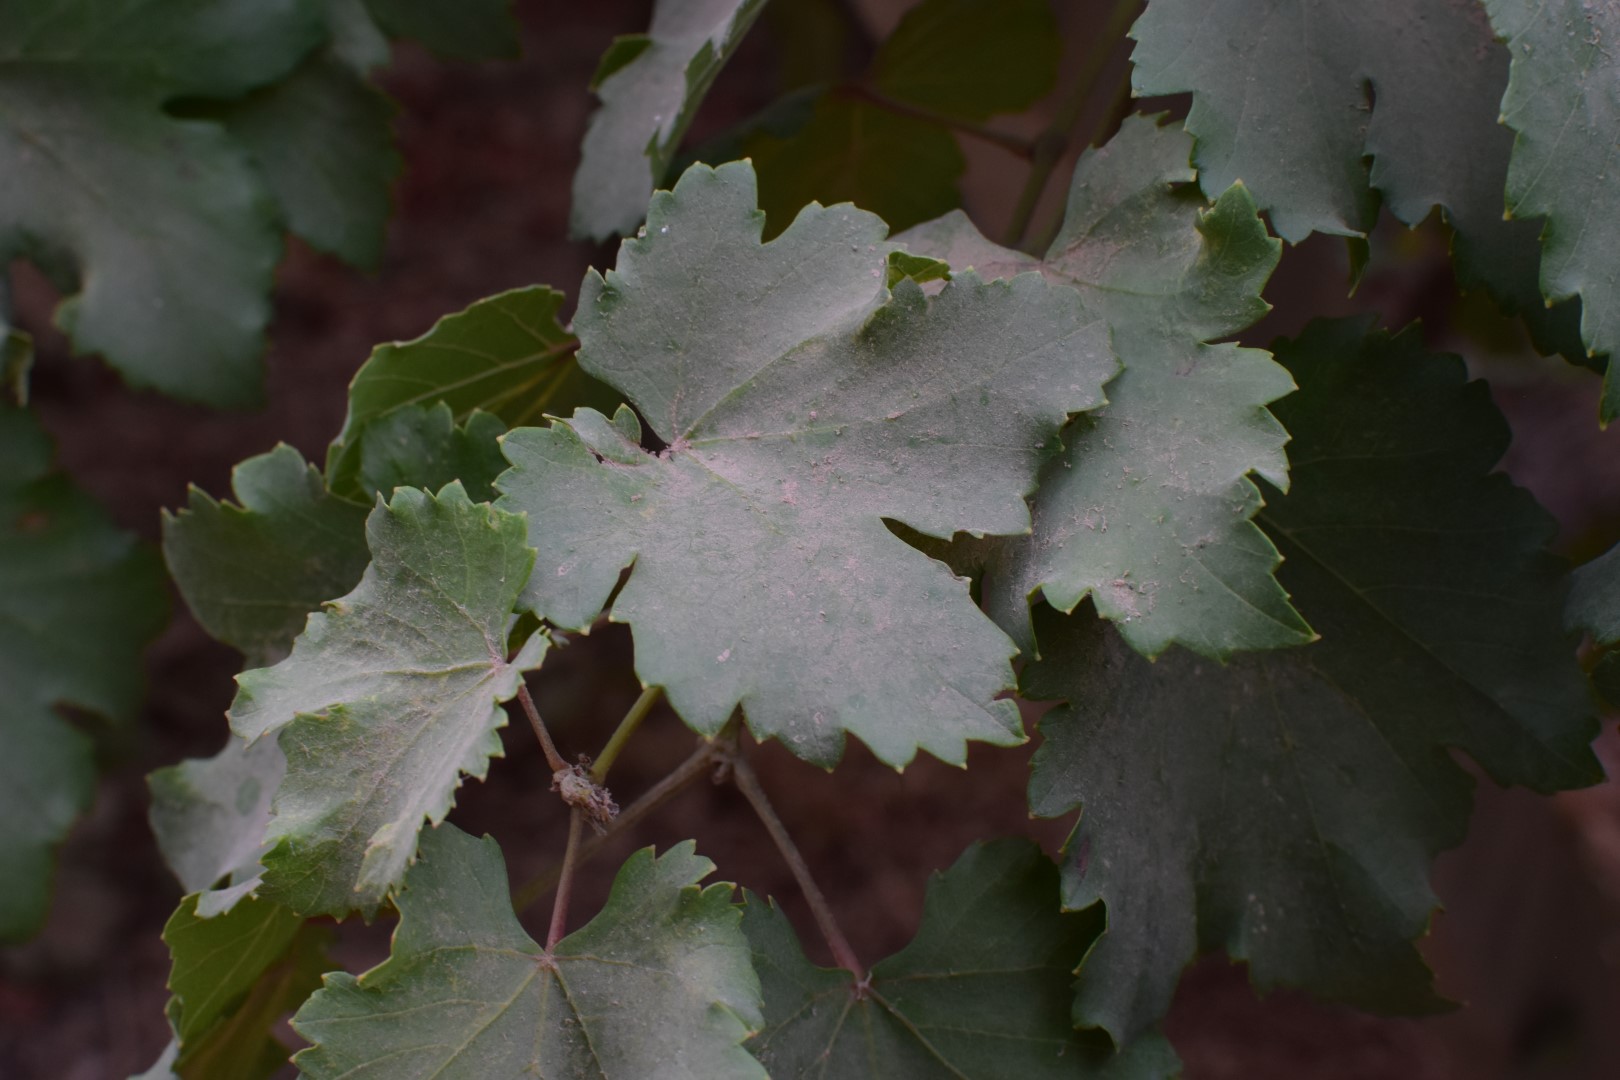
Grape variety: Kamali